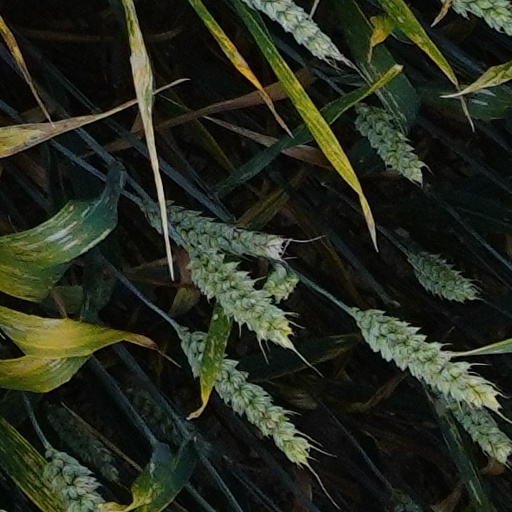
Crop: wheat